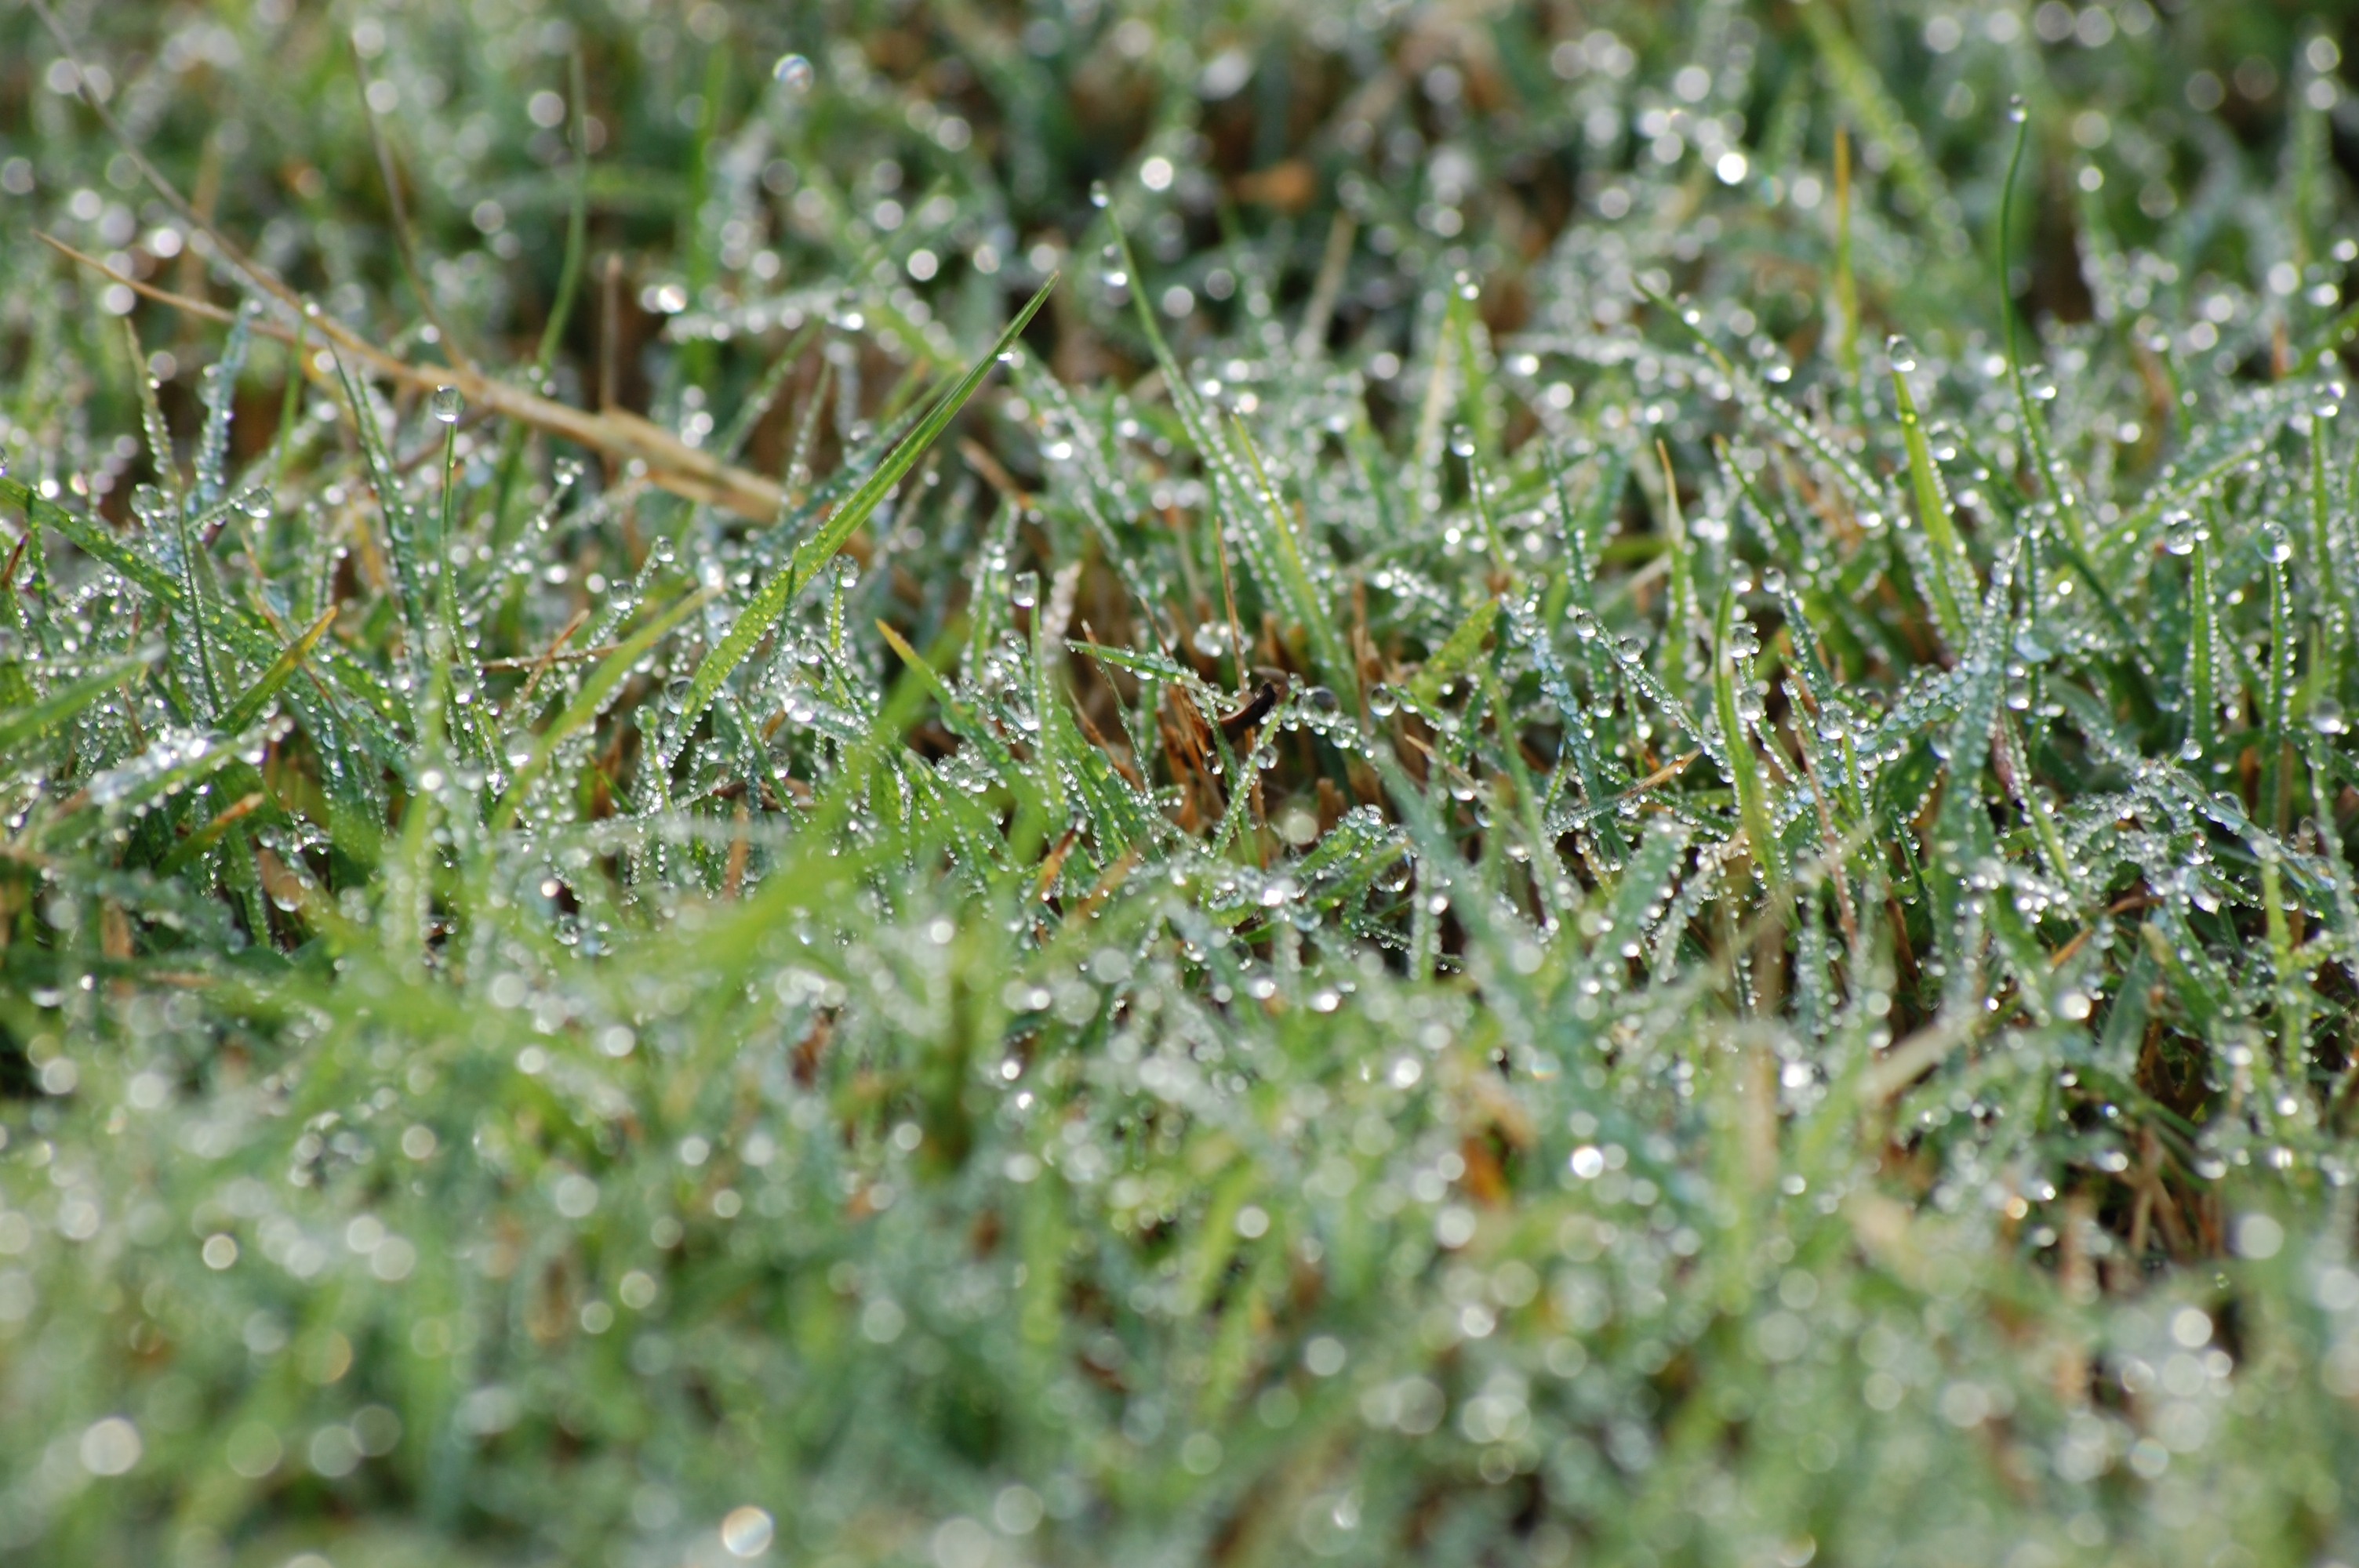
nature, grass, dew, plant, lawn, meadow, morning, water drop, leaf, flower, raindrop, frost, wet, moss, wildlife, green, waterdrop, flora, fauna, close up, shrub, moisture, macro photography, rain drops, grass family, land plant